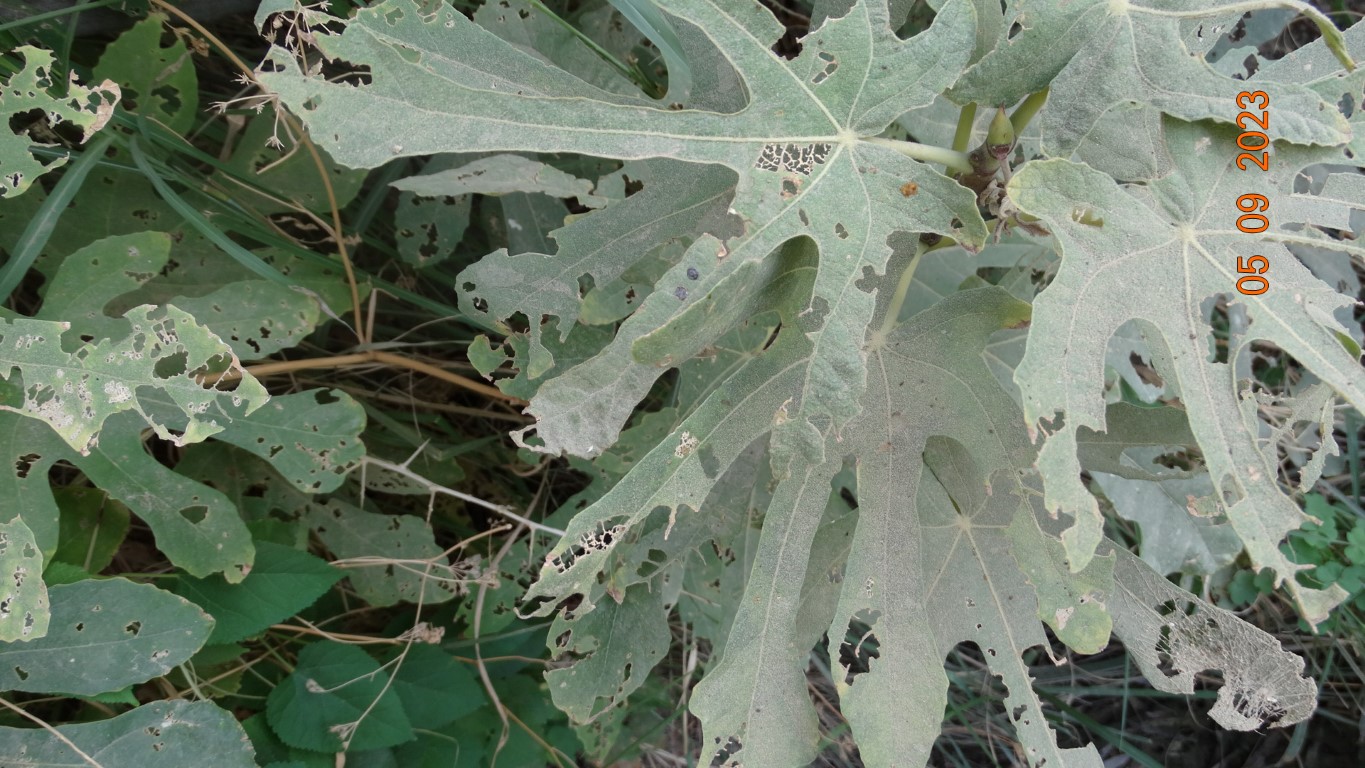
Label: infected